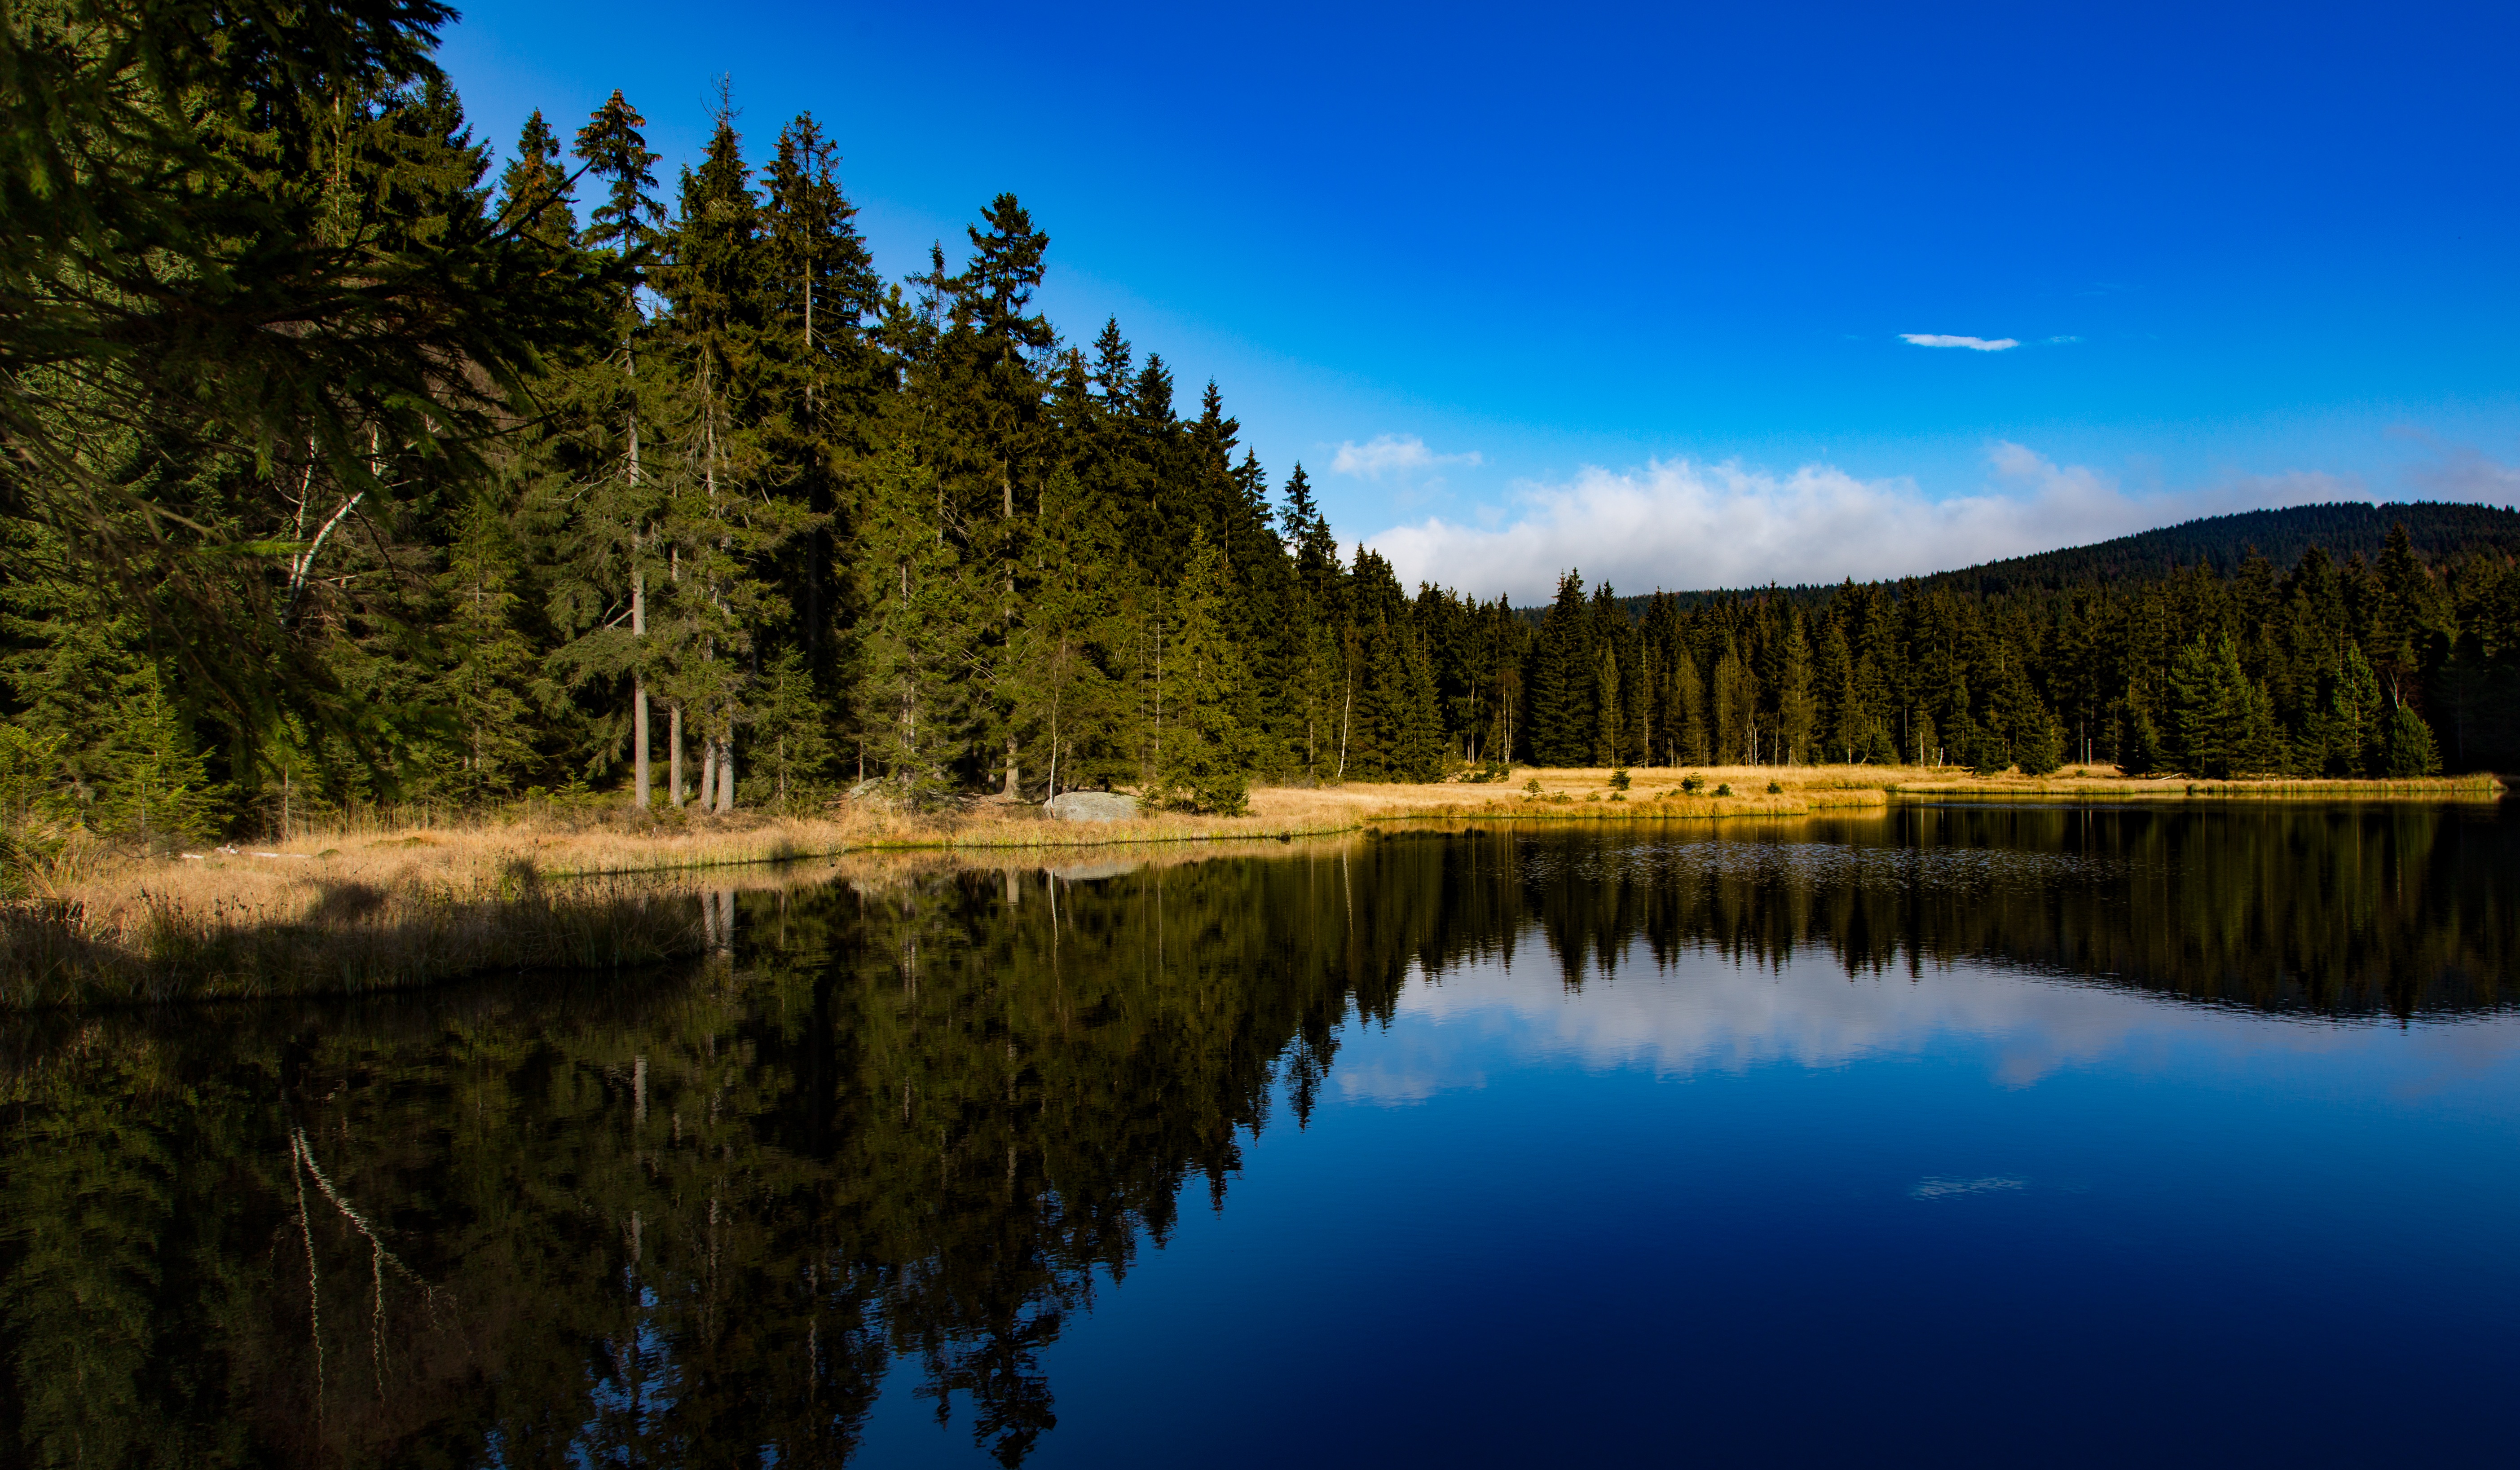
landscape, tree, water, nature, forest, wilderness, blossom, mountain, sky, morning, bloom, lake, view, river, mountain range, panorama, summer, reed, pond, pine, golden, reflection, color, birch, autumn, holiday, rest, reservoir, freedom, colorful, fish, lonely, body of water, clouds, bank, relaxation, boats, beautiful, still, out, habitat, loch, mirroring, flurry, badesee, peat, coniferous forest, intensive, familiar, natural environment, mountainous landforms